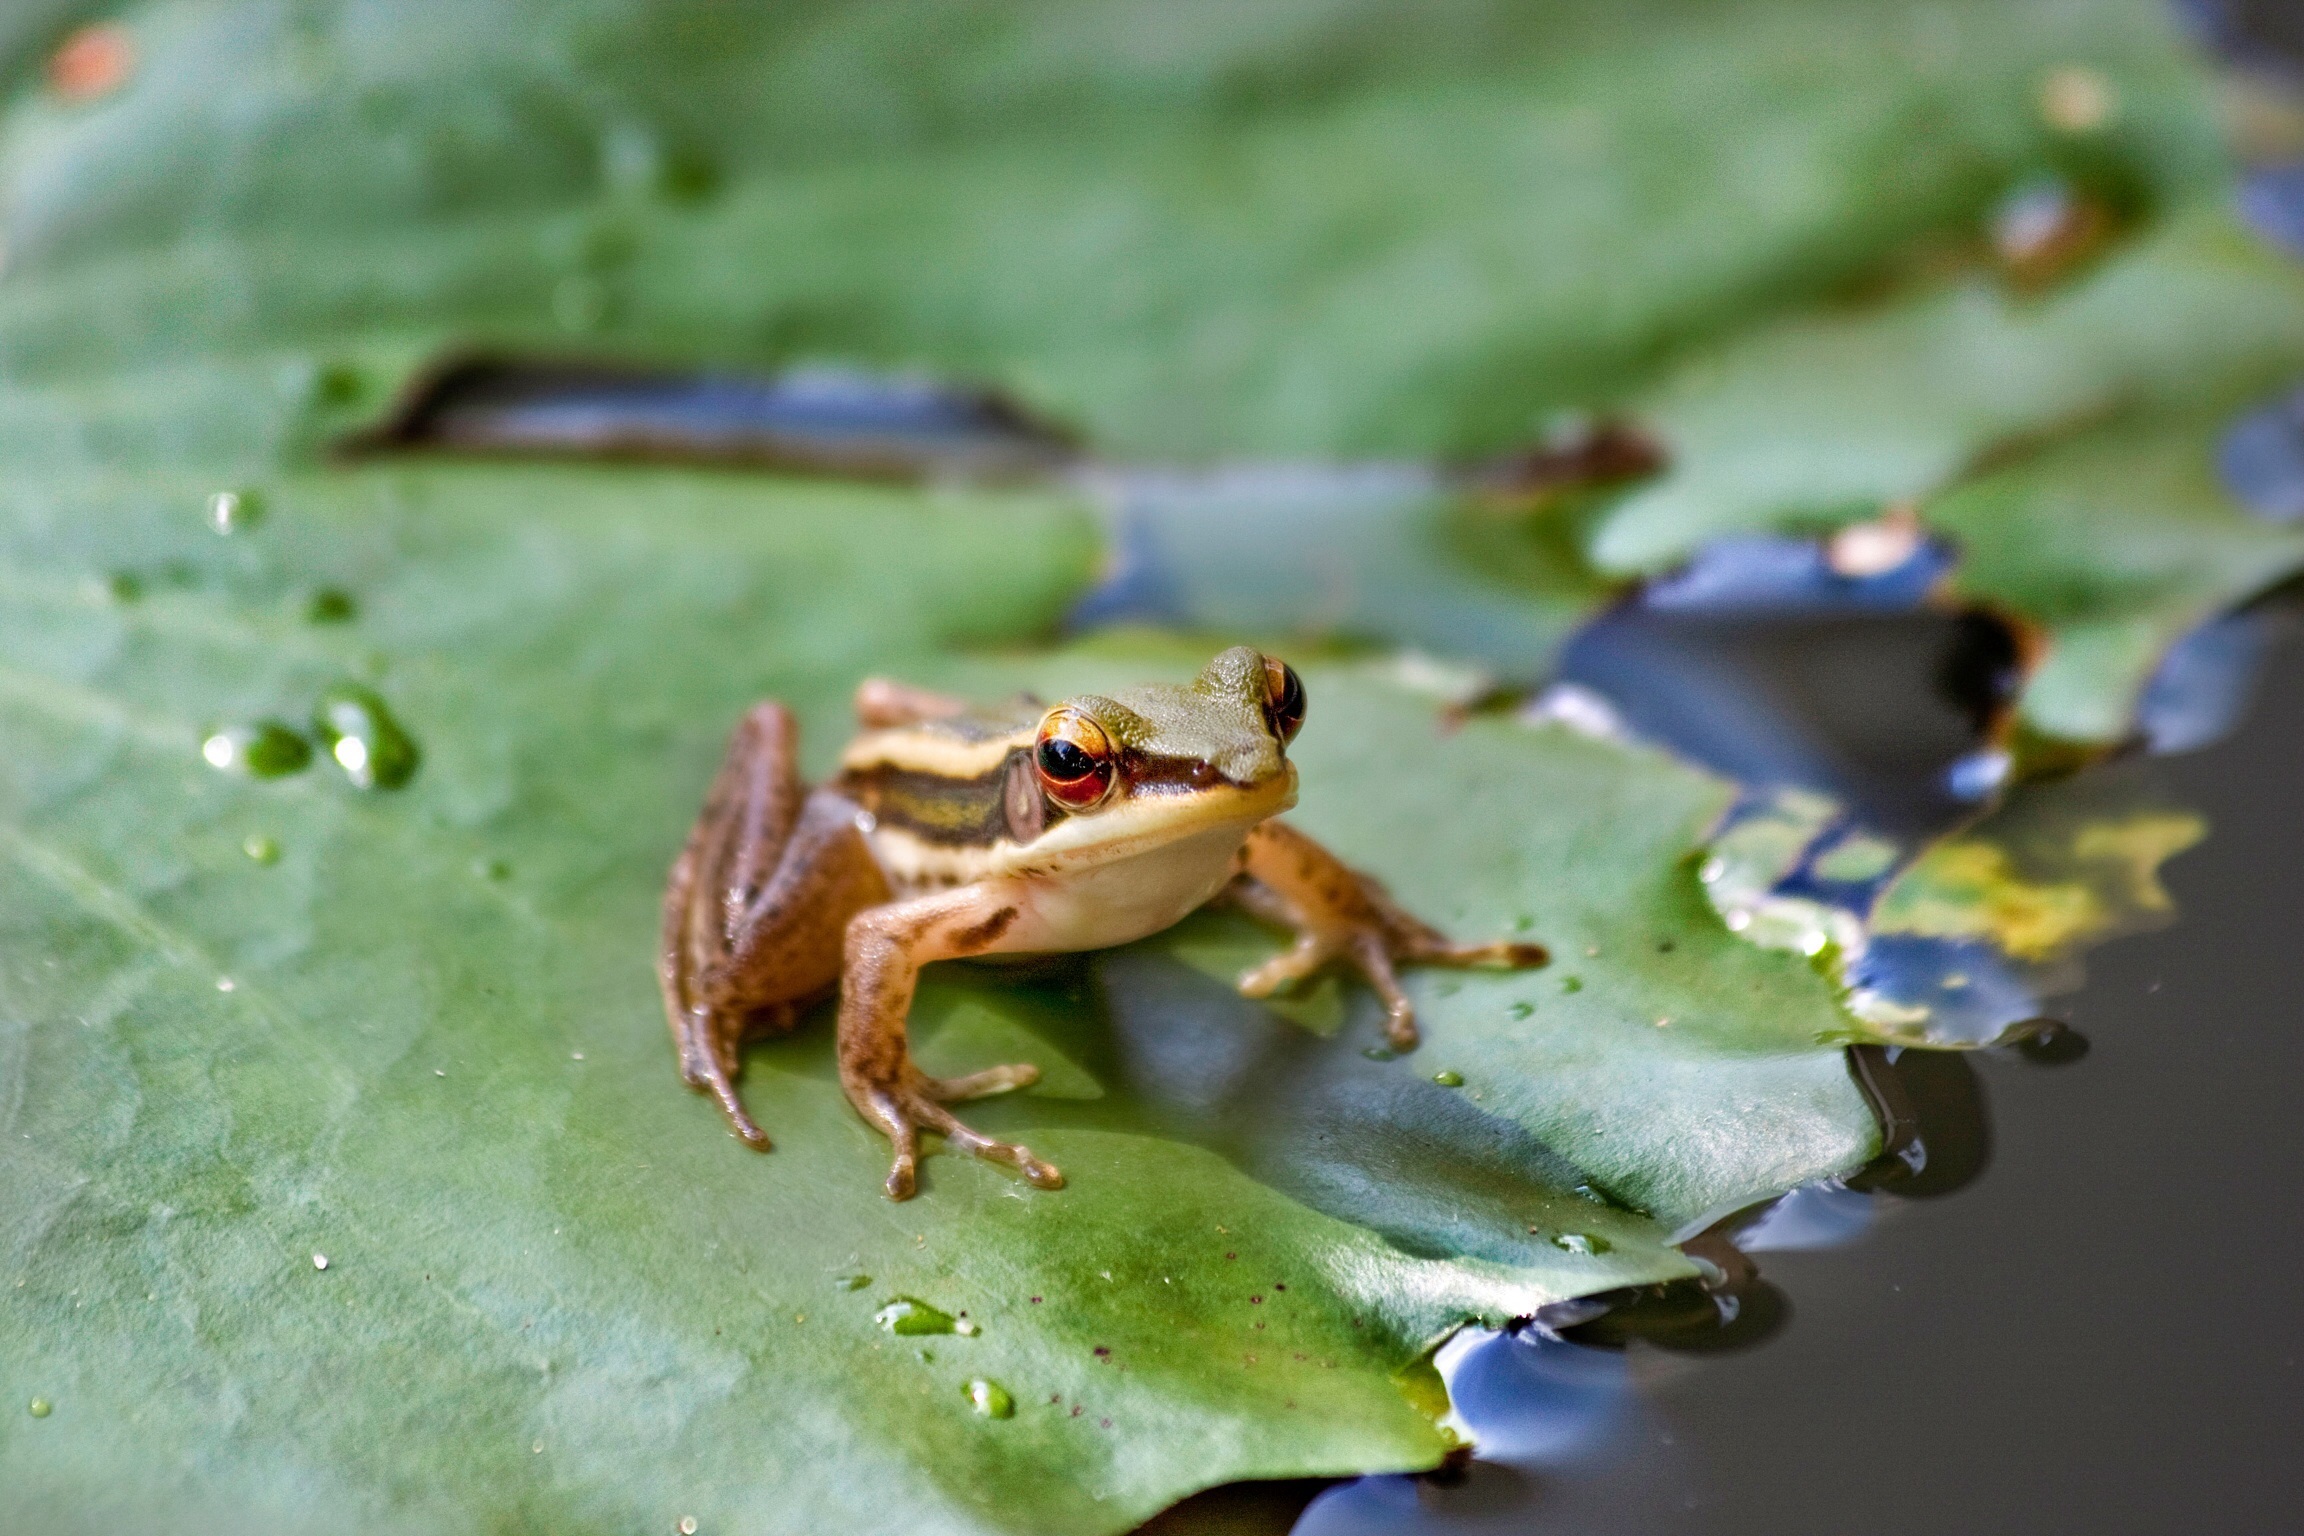
water, nature, leaf, pond, wildlife, green, frog, amphibian, fauna, tree frog, close up, vertebrate, macro photography, lake rose, ranidae